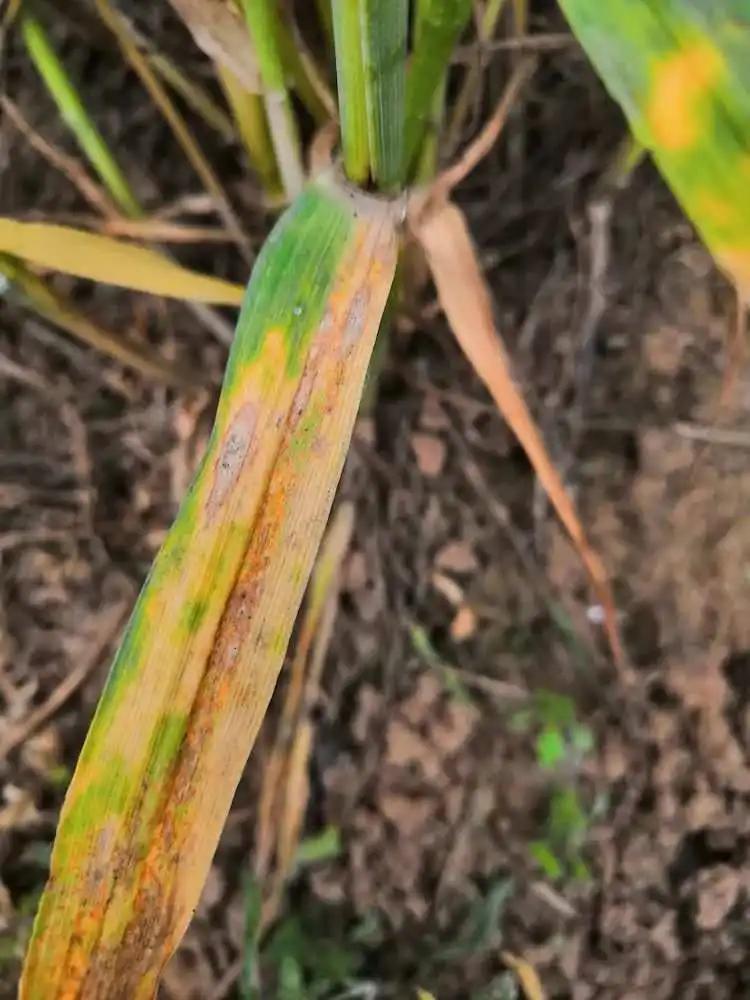
Plant: Wheat
Disease: wheat septoria blotch